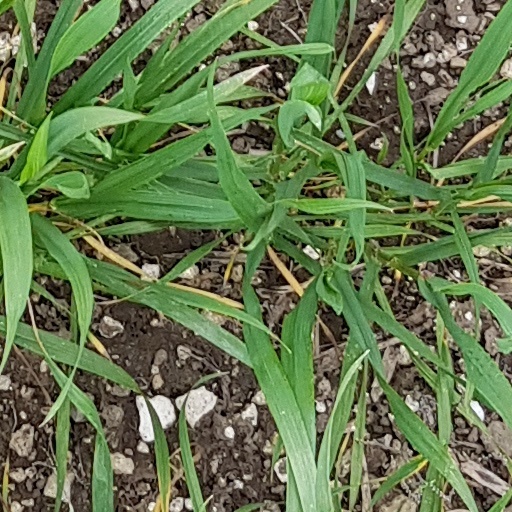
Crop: wheat